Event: Nepal Earthquake
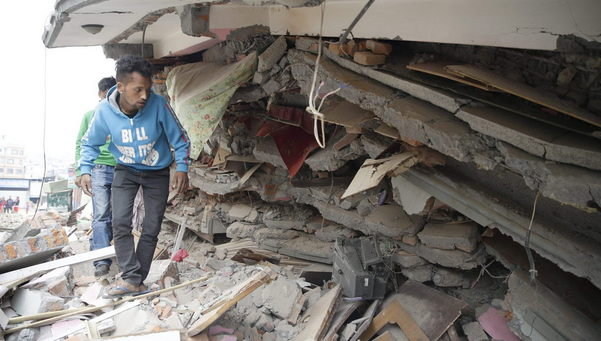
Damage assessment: damage